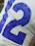
Number: 2